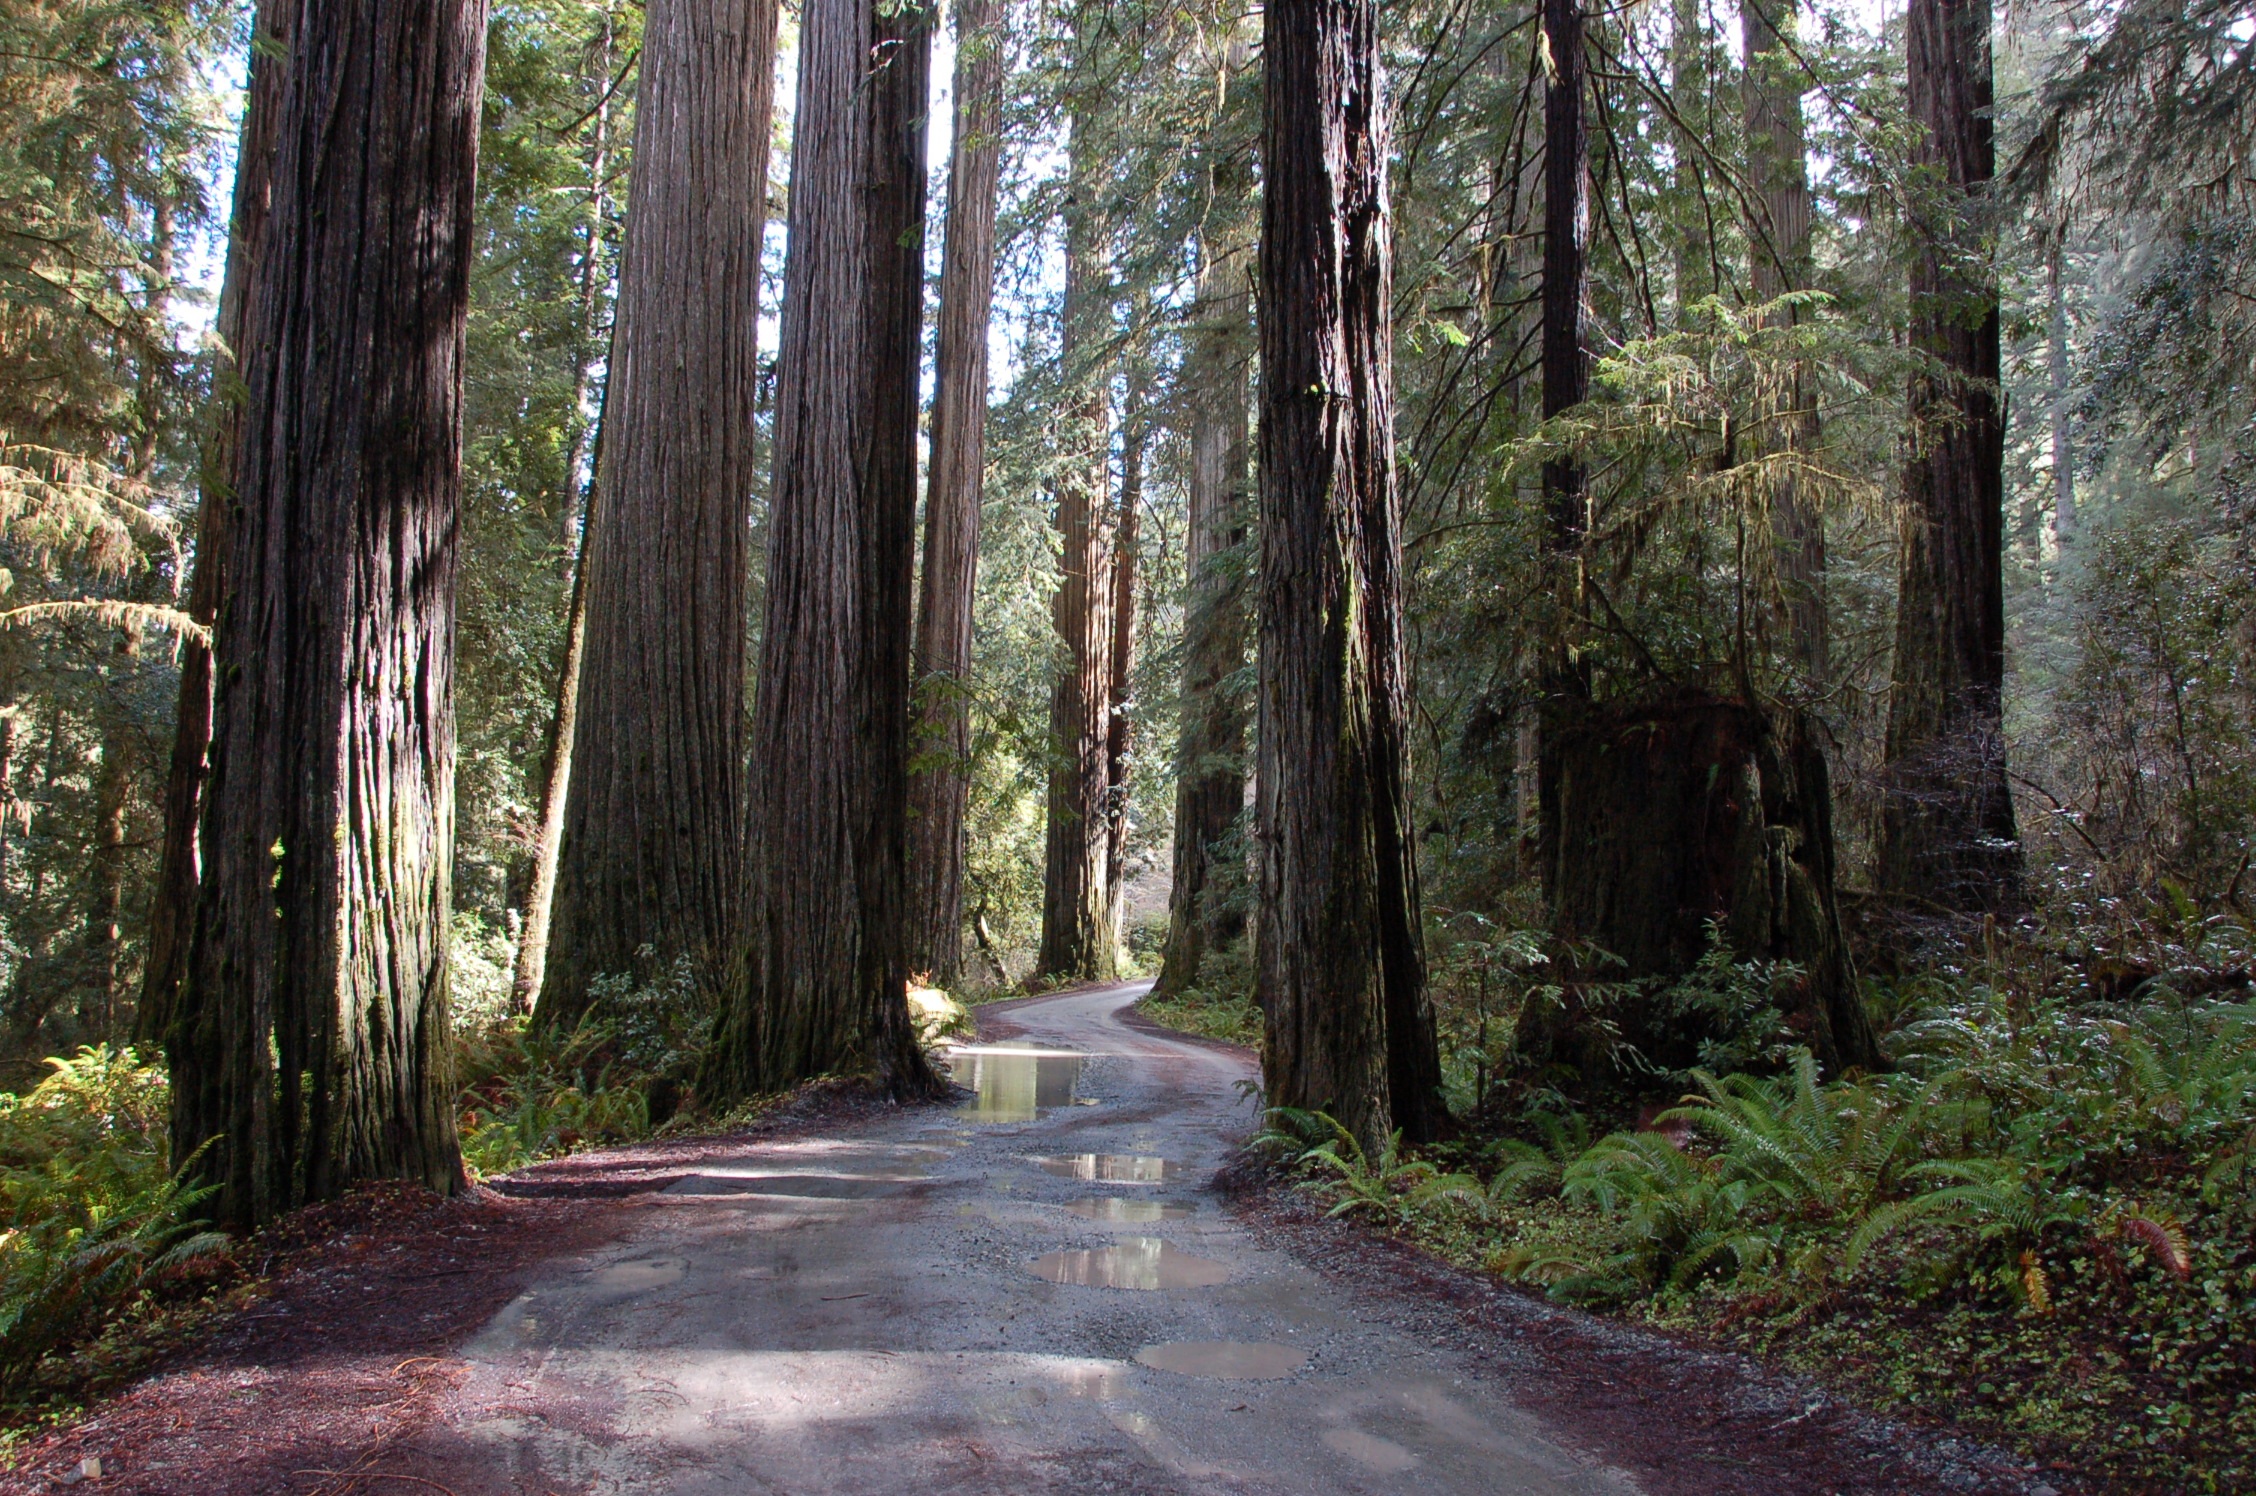
tree, nature, forest, wilderness, road, trail, sunlight, wet, autumn, trees, woods, rainforest, deciduous, woodland, habitat, ecosystem, redwoods, biome, giant trees, old growth forest, california redwoods, redwood trees, natural environment, woody plant, temperate broadleaf and mixed forest, temperate coniferous forest